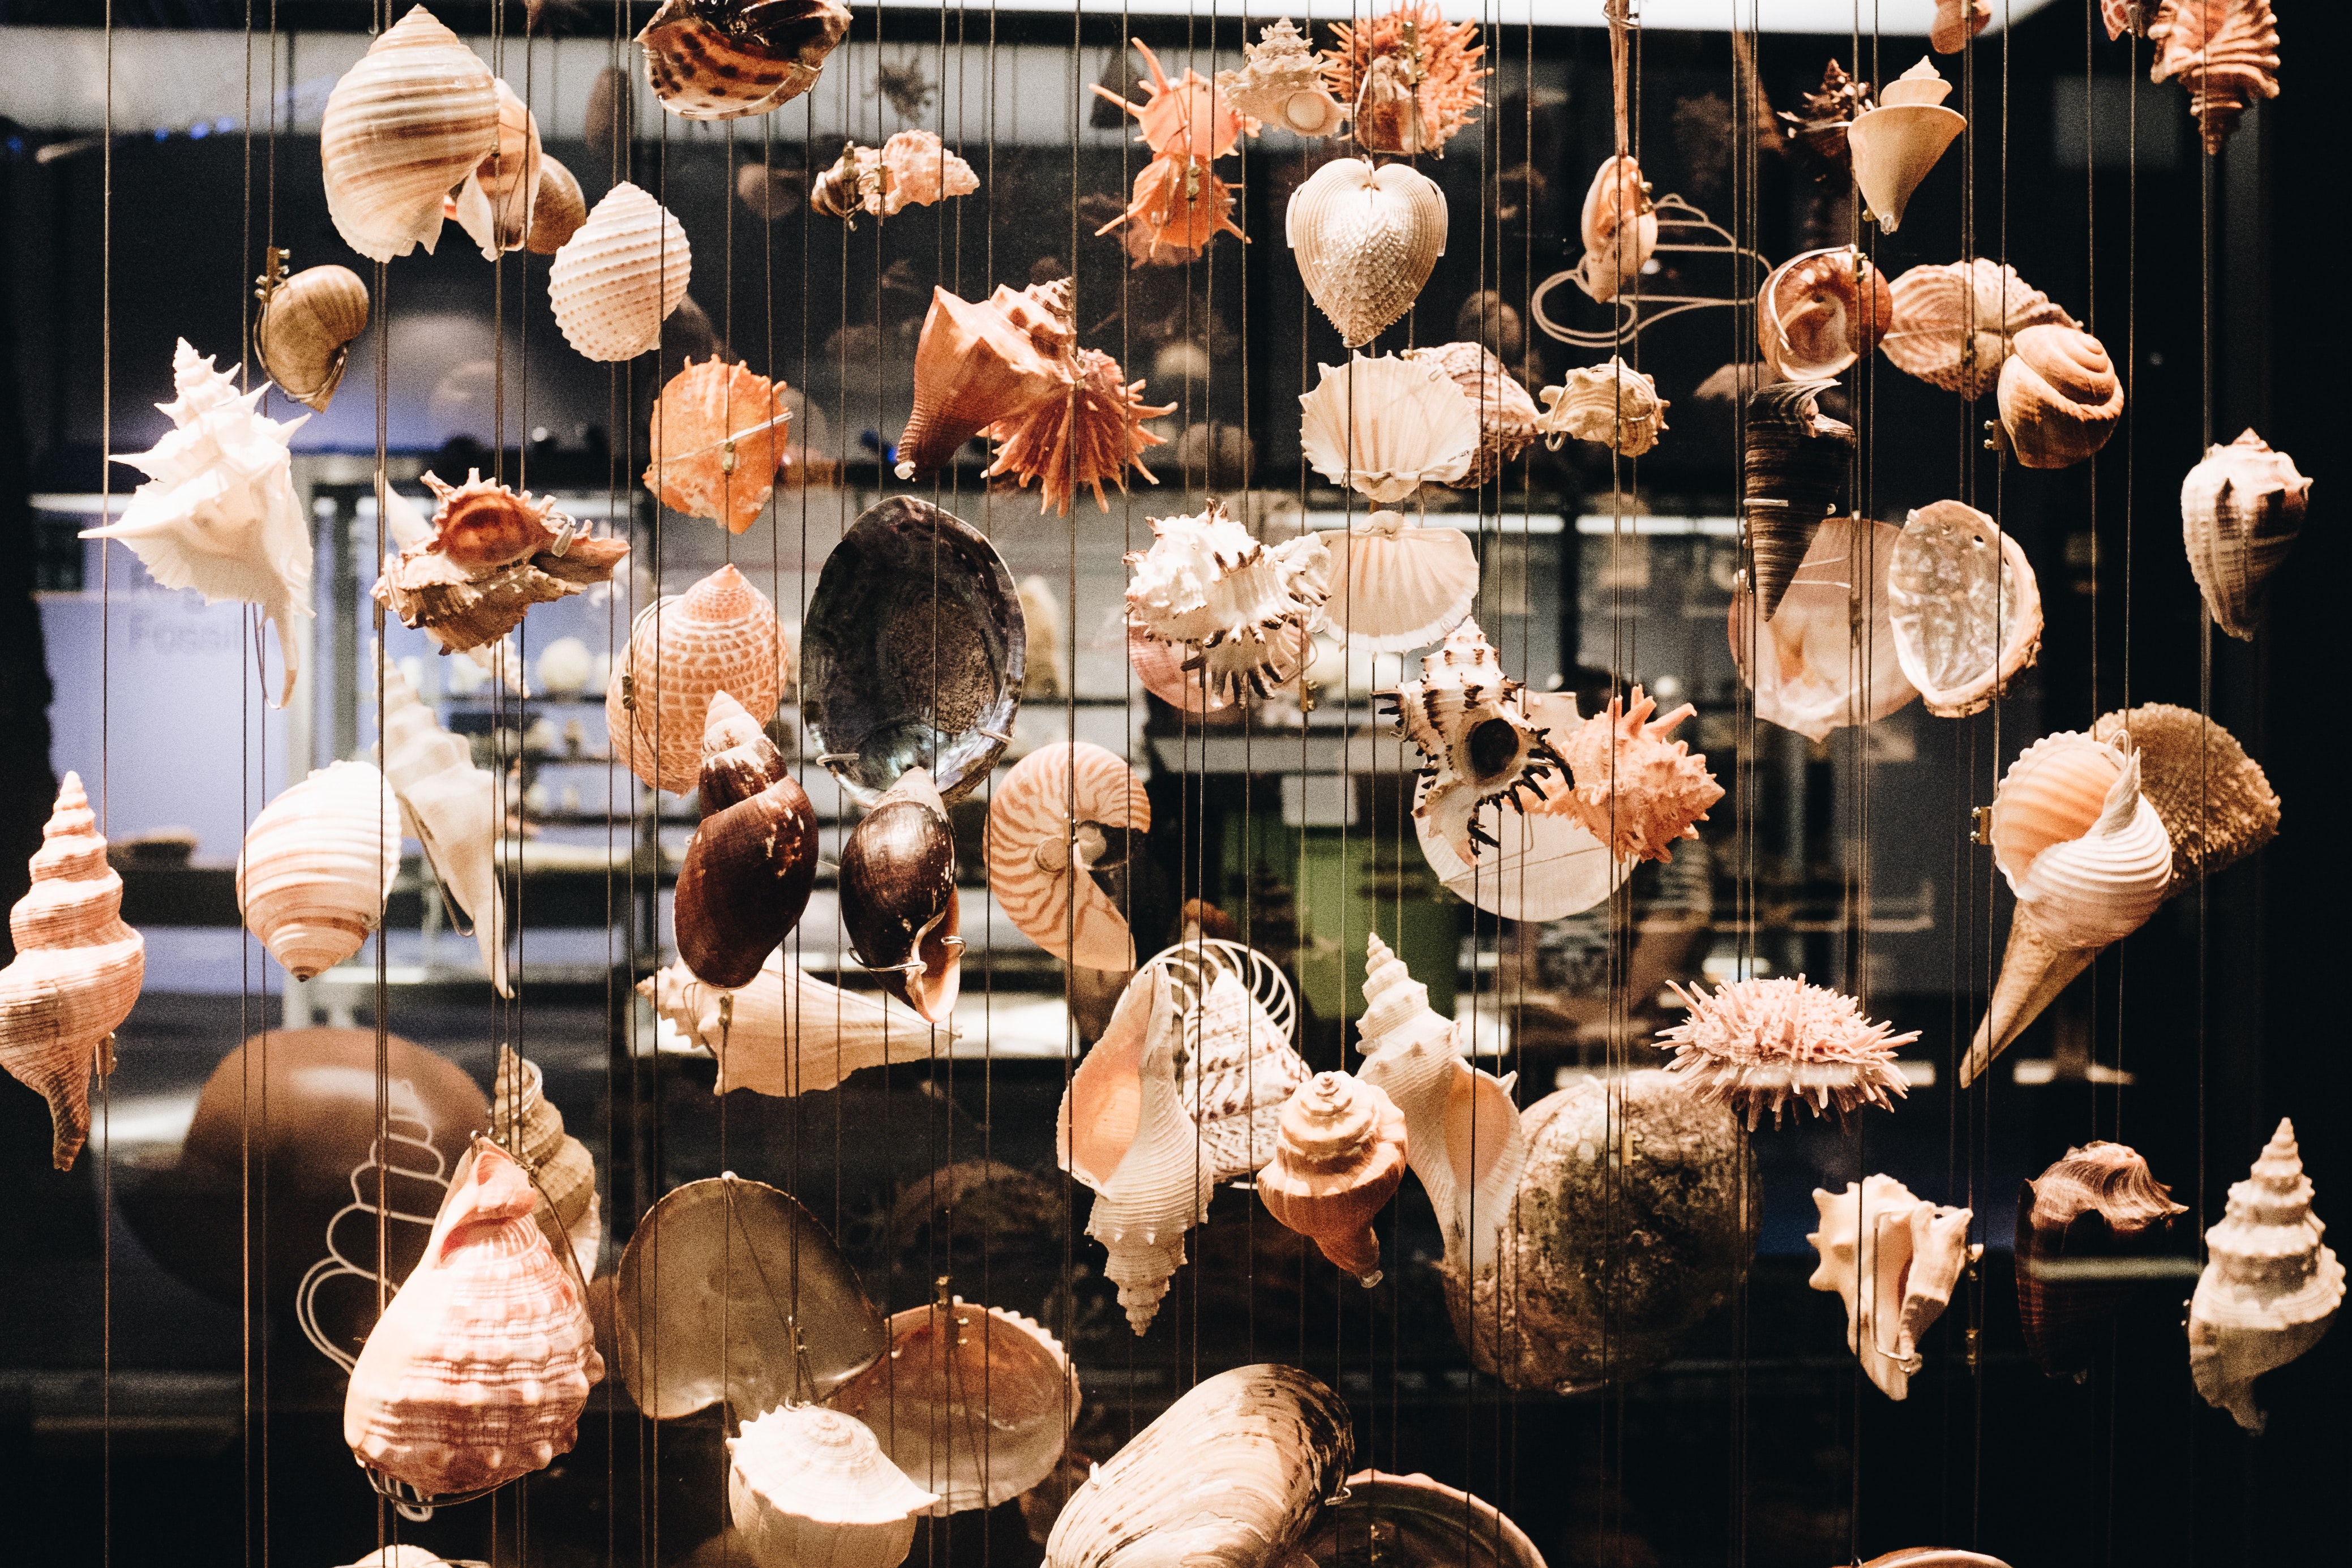
shell, organism, collection, photography, molluscs, art